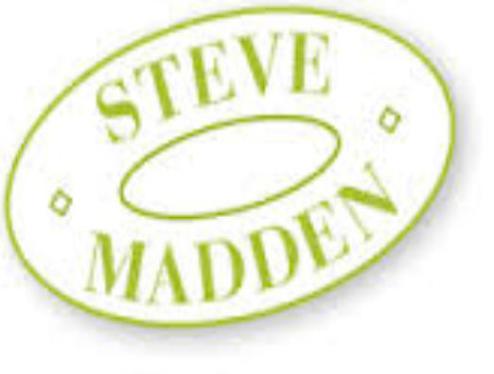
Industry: Clothes